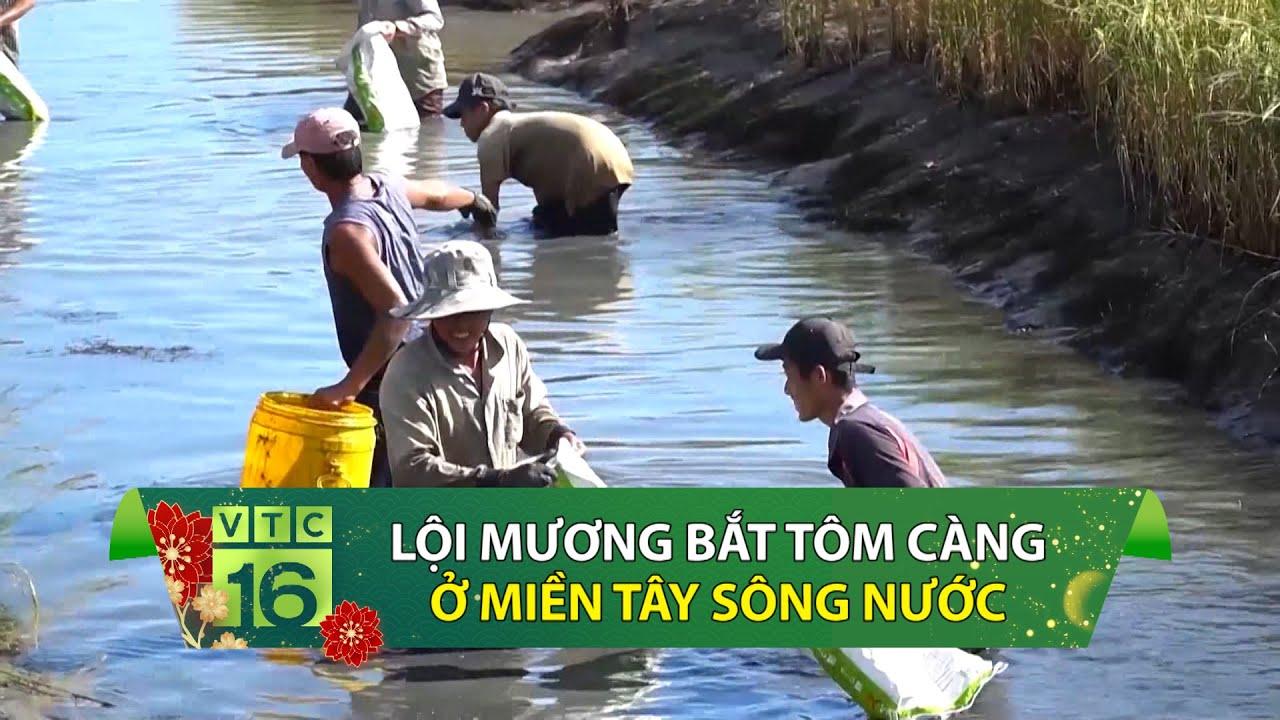
có một số người đang đội mũ ở dưới con mương